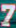
Number: 7